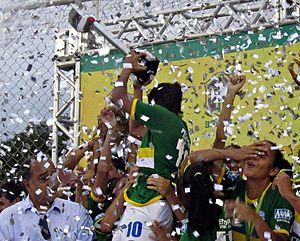
La Coupe du Brésil féminine de football est une compétition brésilienne féminine de football organisée par la Fédération du Brésil de football, avec l'aide du Ministère brésilien des Sports. Elle est l'équivalent de la Coupe du Brésil de football masculin. La première édition est organisée à la fin du mois d'octobre 2007.